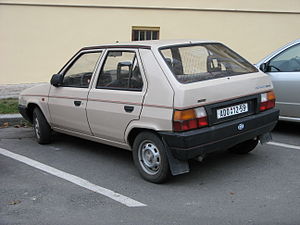
Škoda Favorit / Billeder / Serieproducerede versioner
Škoda Favorit samt stationcarudgaven Škoda Forman er en forhjulstrukket lille mellemklassebil fra det tjekkiske bilmærke Škoda Auto, som kom på markedet i 1987 og afløste Škoda 742-serien, som dog fortsat blev bygget sideløbende med Favorit frem til 1990.